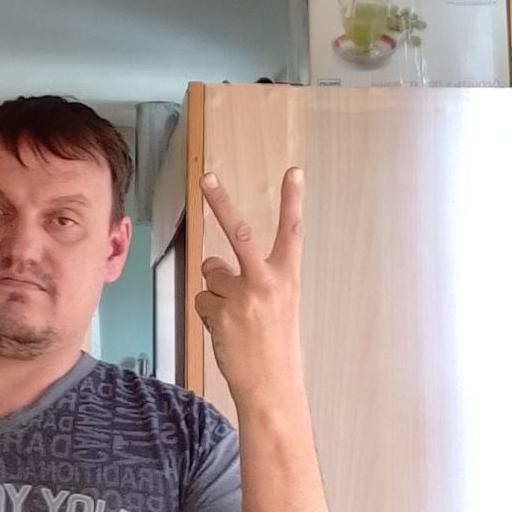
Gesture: peace_inverted